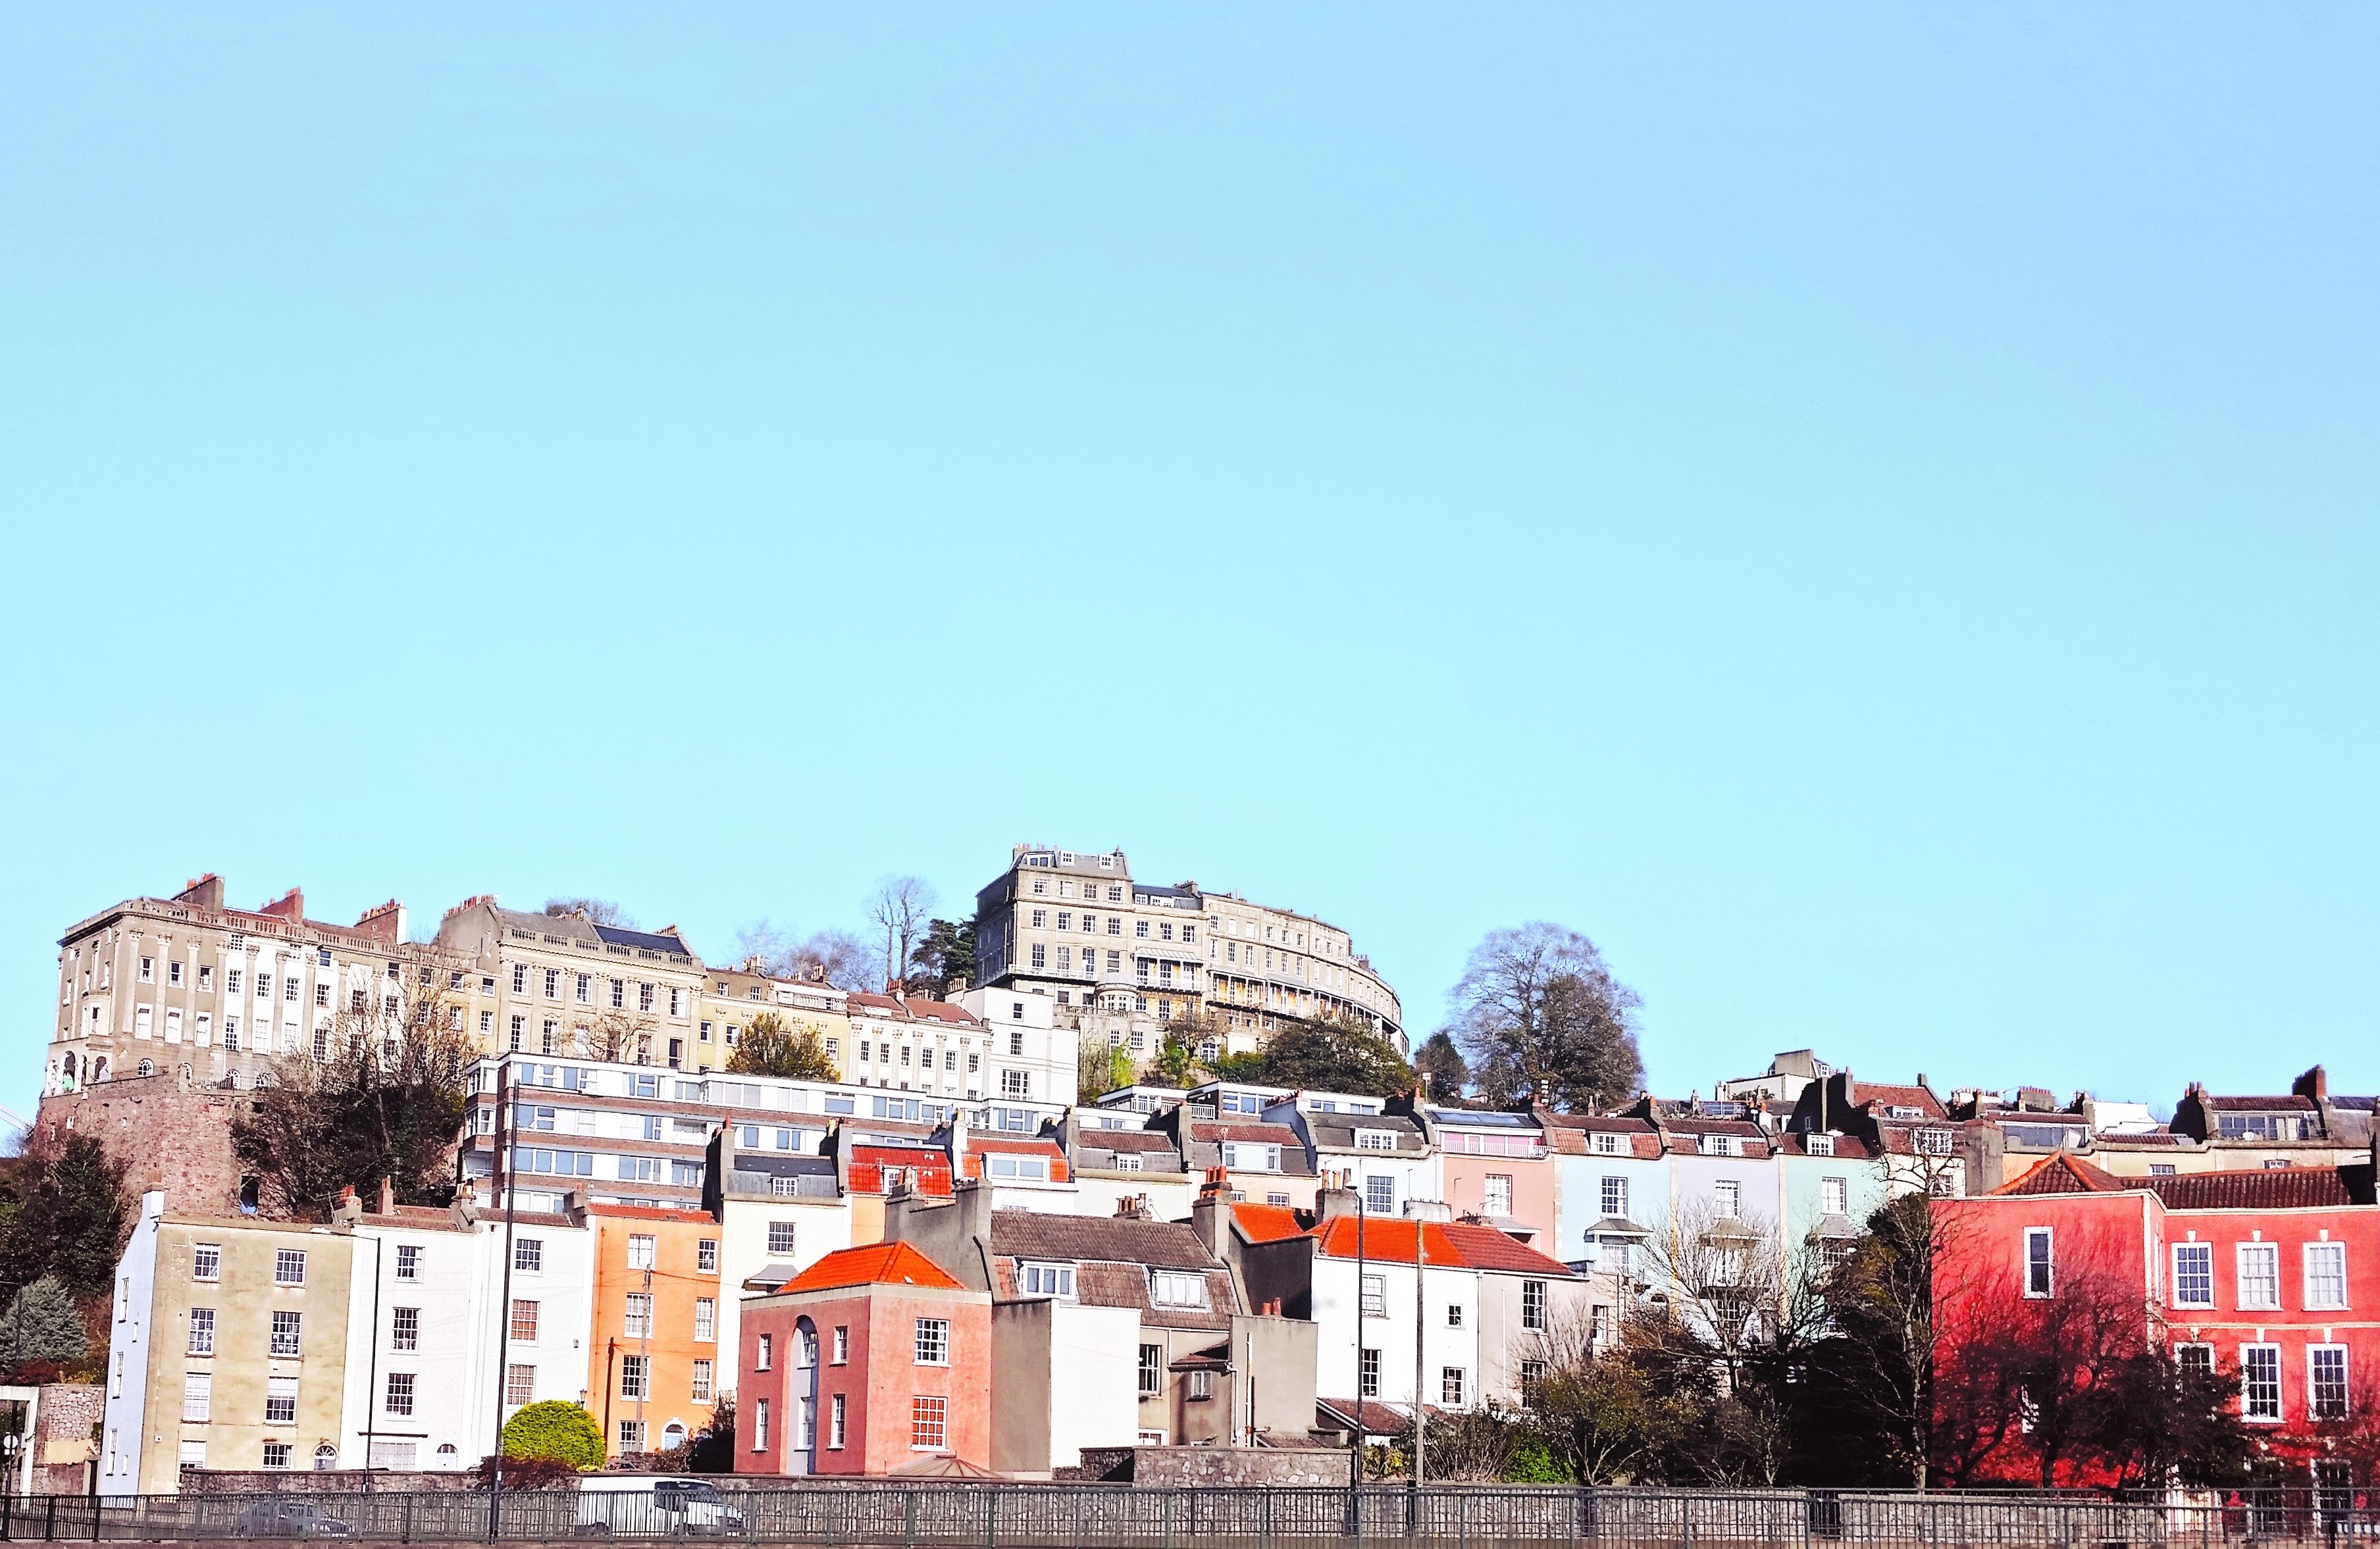
architecture, town, cityscape, panorama, scenic, historic, tourism, uk, buildings, homes, houses, bristol, united kingdom, bristol temple quarter, historic harbour, human settlement